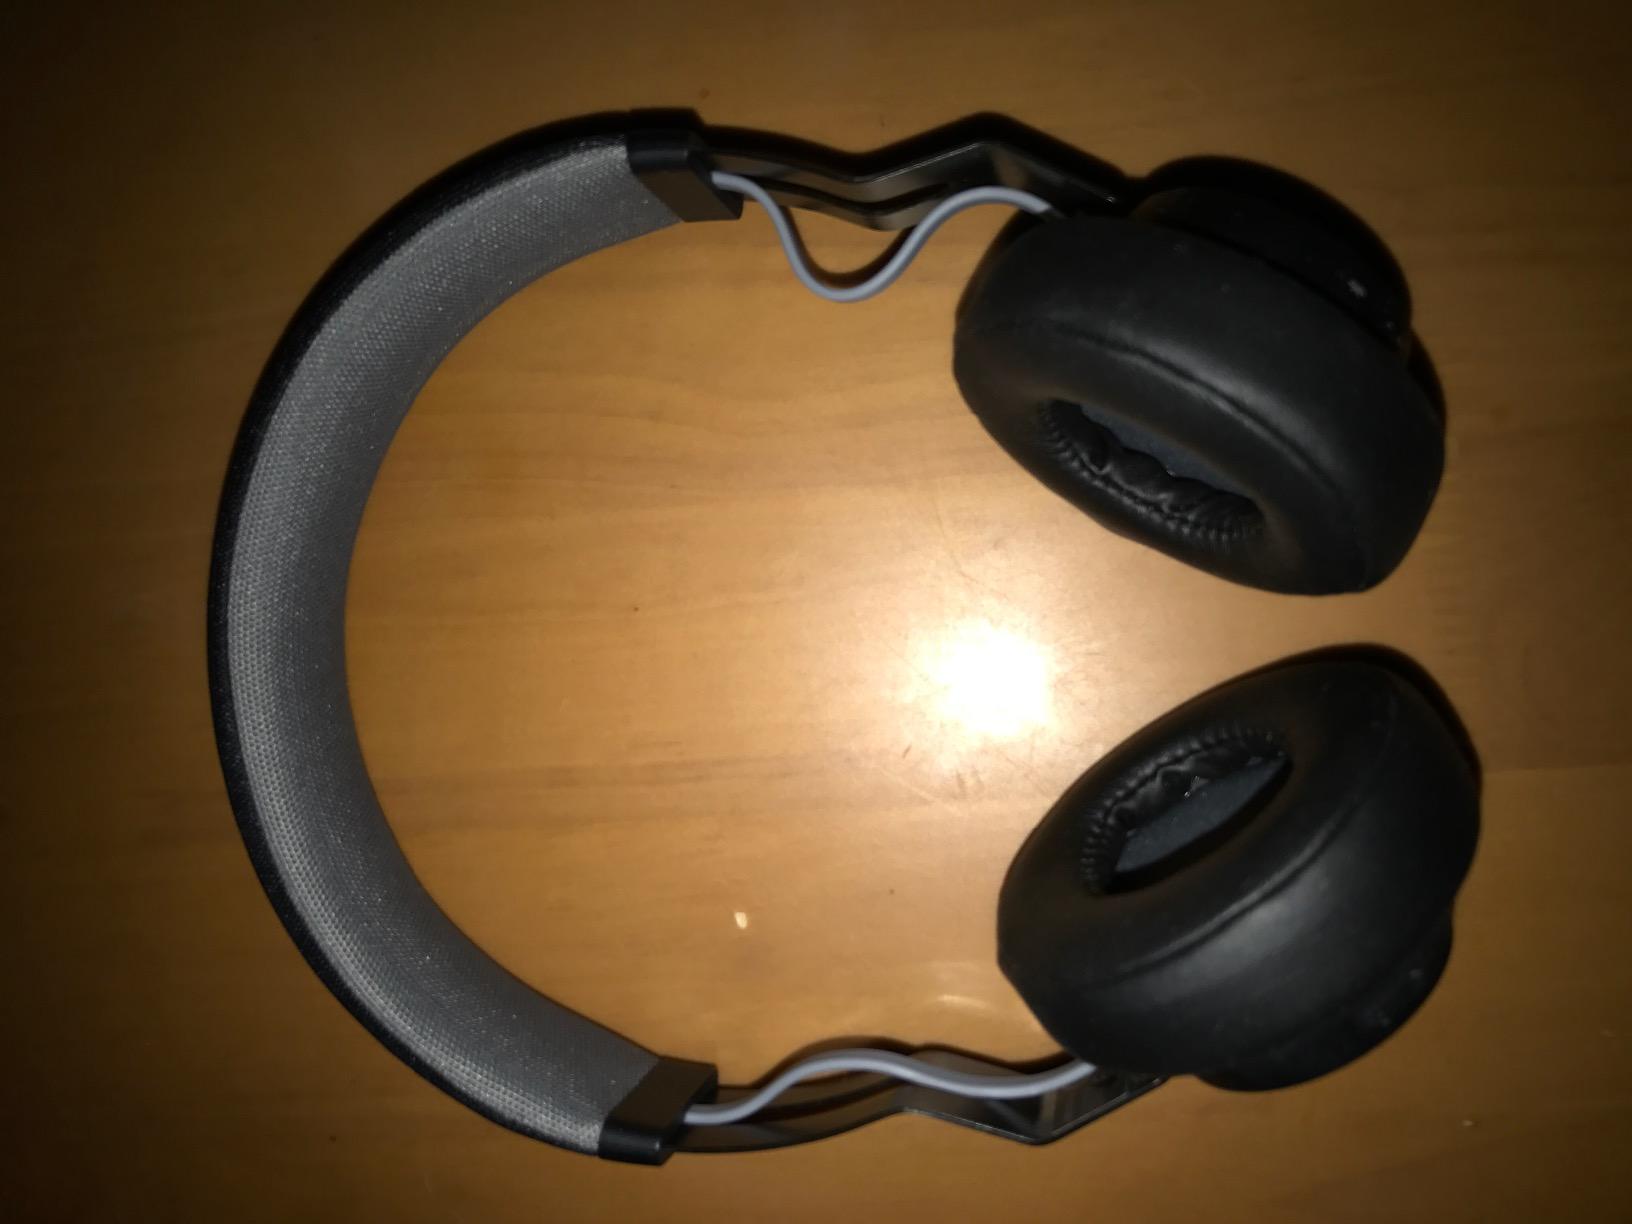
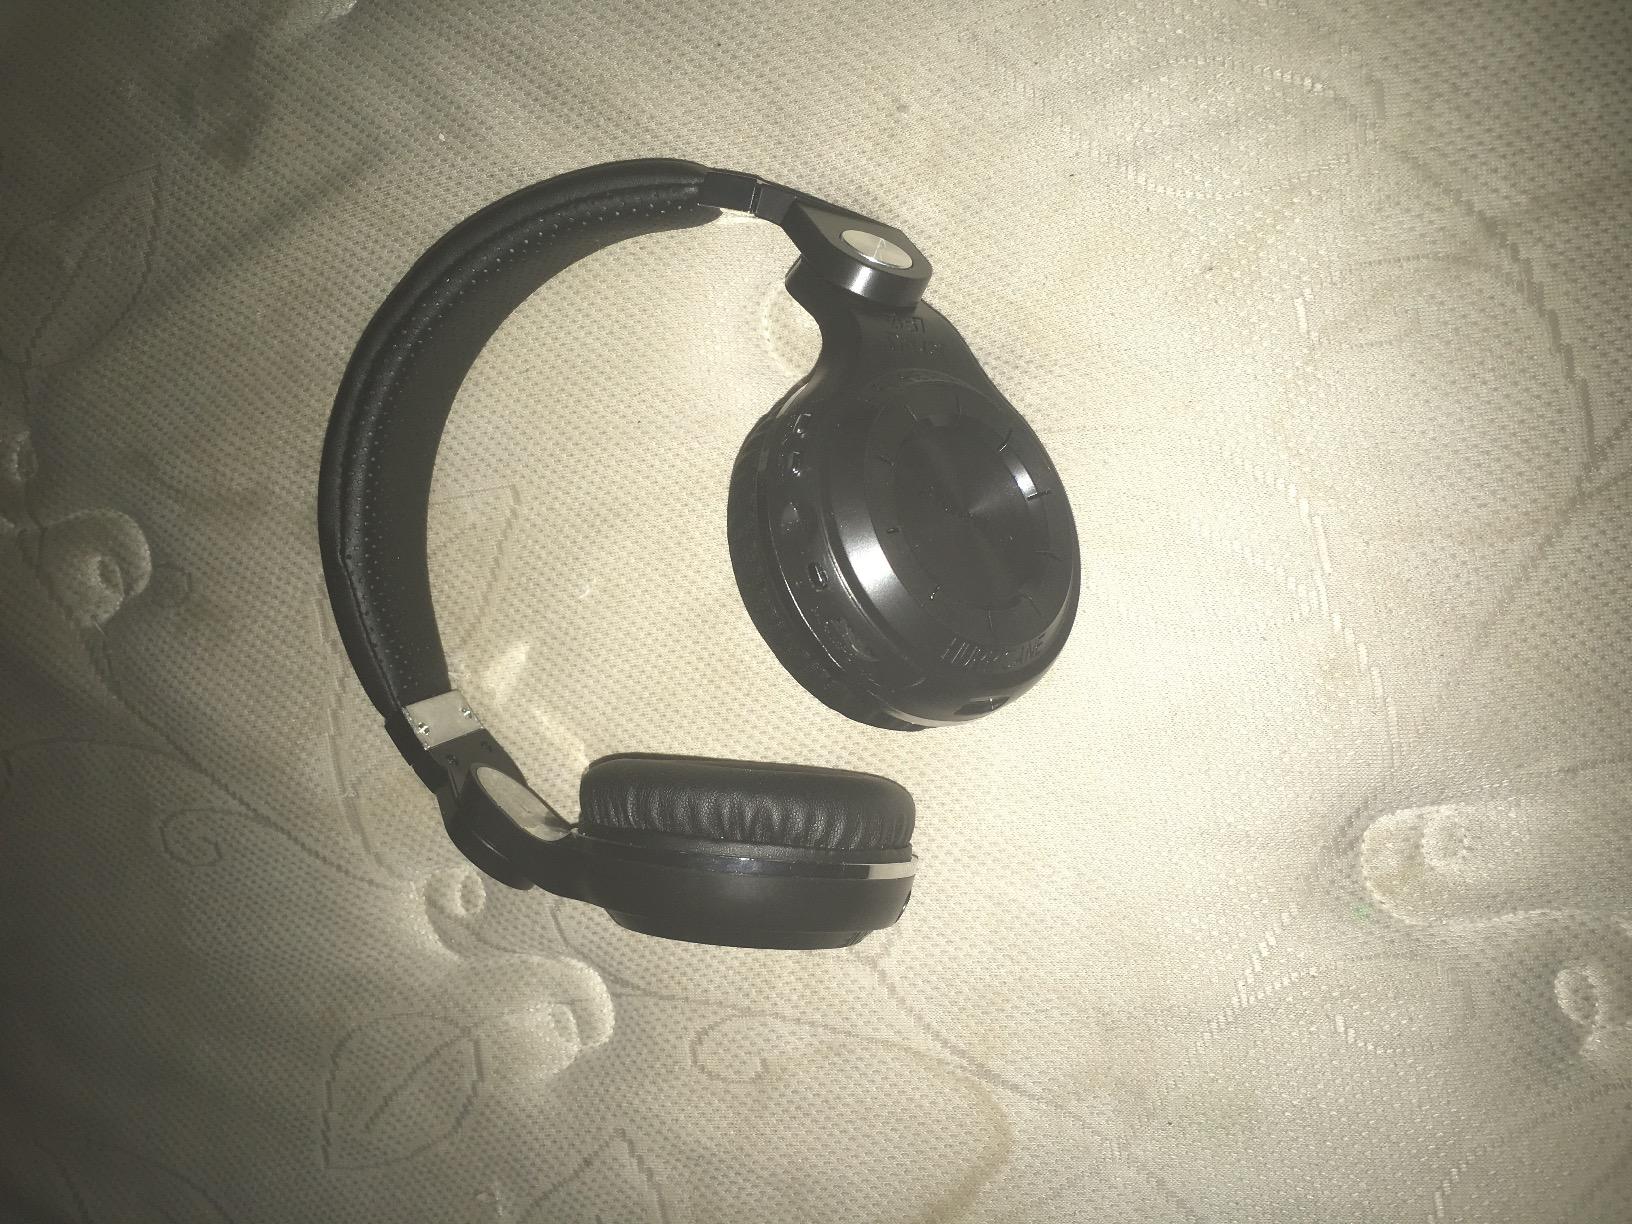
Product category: headphones
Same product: no